Élber (footballer, born 1992)

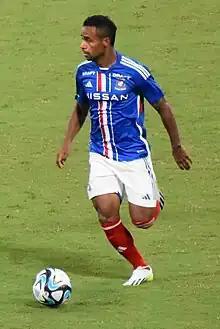
Élber with Yokohama F. Marinos in 2023

José Élber Pimentel da Silva (born 27 May 1992), simply known as Élber, is a Brazilian professional footballer who plays as a winger for Yokohama F. Marinos.